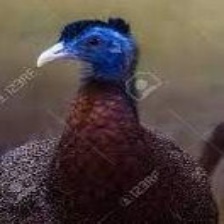
Species: GREAT ARGUS
Scientific name: ARGUSIANUS ARGU